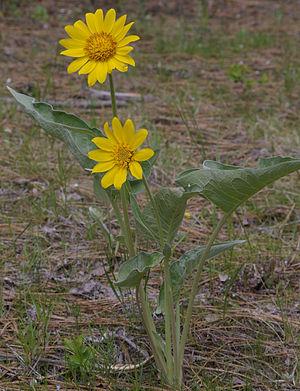
Balsamorhiza sagittata est une espèce végétale de la famille des Composées.